Łódź Niciarniana railway station

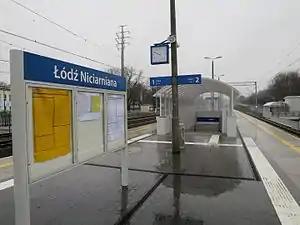
A platform of the station in 2016

The Łódź Niciarniana (: ) is a name assigned to a commuter railway station in the city of Łódź, Poland, located in Widzew district, approximately away from Łódź Fabryczna station. The station bears its name after the Niciarniana street, which runs closely to the station.